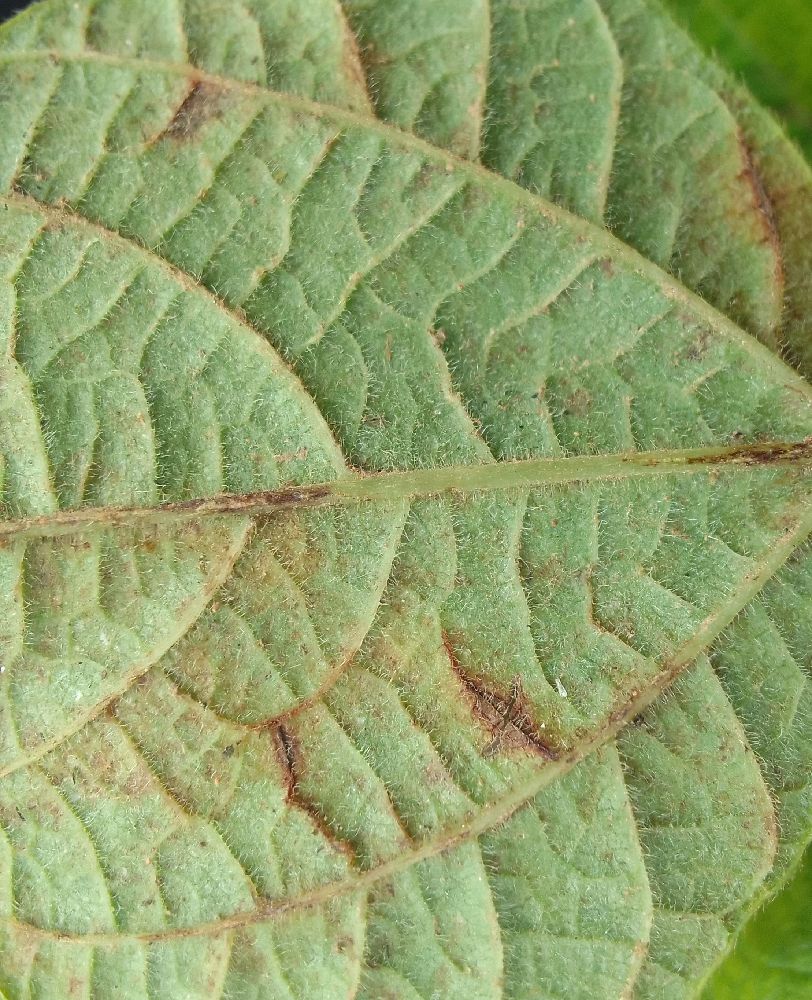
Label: anthracnose